Grevillea bracteosa

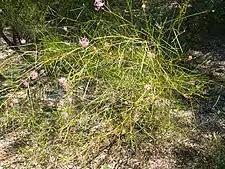
Habit

Grevillea bracteosa, also known as bracted grevillea, is a species of flowering plant in the family Proteaceae and is endemic to the south-west of Western Australia. It is an erect to spreading shrub usually with linear leaves, and oval to more or less spherical clusters of glabrous pale green to greenish-pink flowers with a pink or white style.